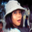
Label: girl